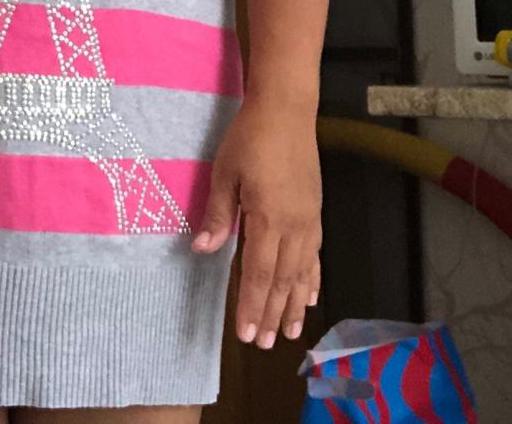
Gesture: no_gesture